Demographic history of Macedonia

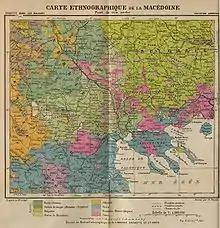
Ethnographic Map of Macedonia: Point of View of the Serbs. Author: Professor J.Cvijic, 1918

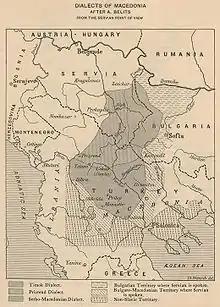
From the Serbian point of view, the Slavs of Macedonia were Serbian-speakers

A great contribution to the Serbian cause was made by an astronomer and historian from Trieste, Spiridon Gopčević (also known as Leo Brenner). Gopčević published in 1889 the ethnographic research "Macedonia and Old Serbia", which defined more than three-quarters of the Macedonian population as Serbian.